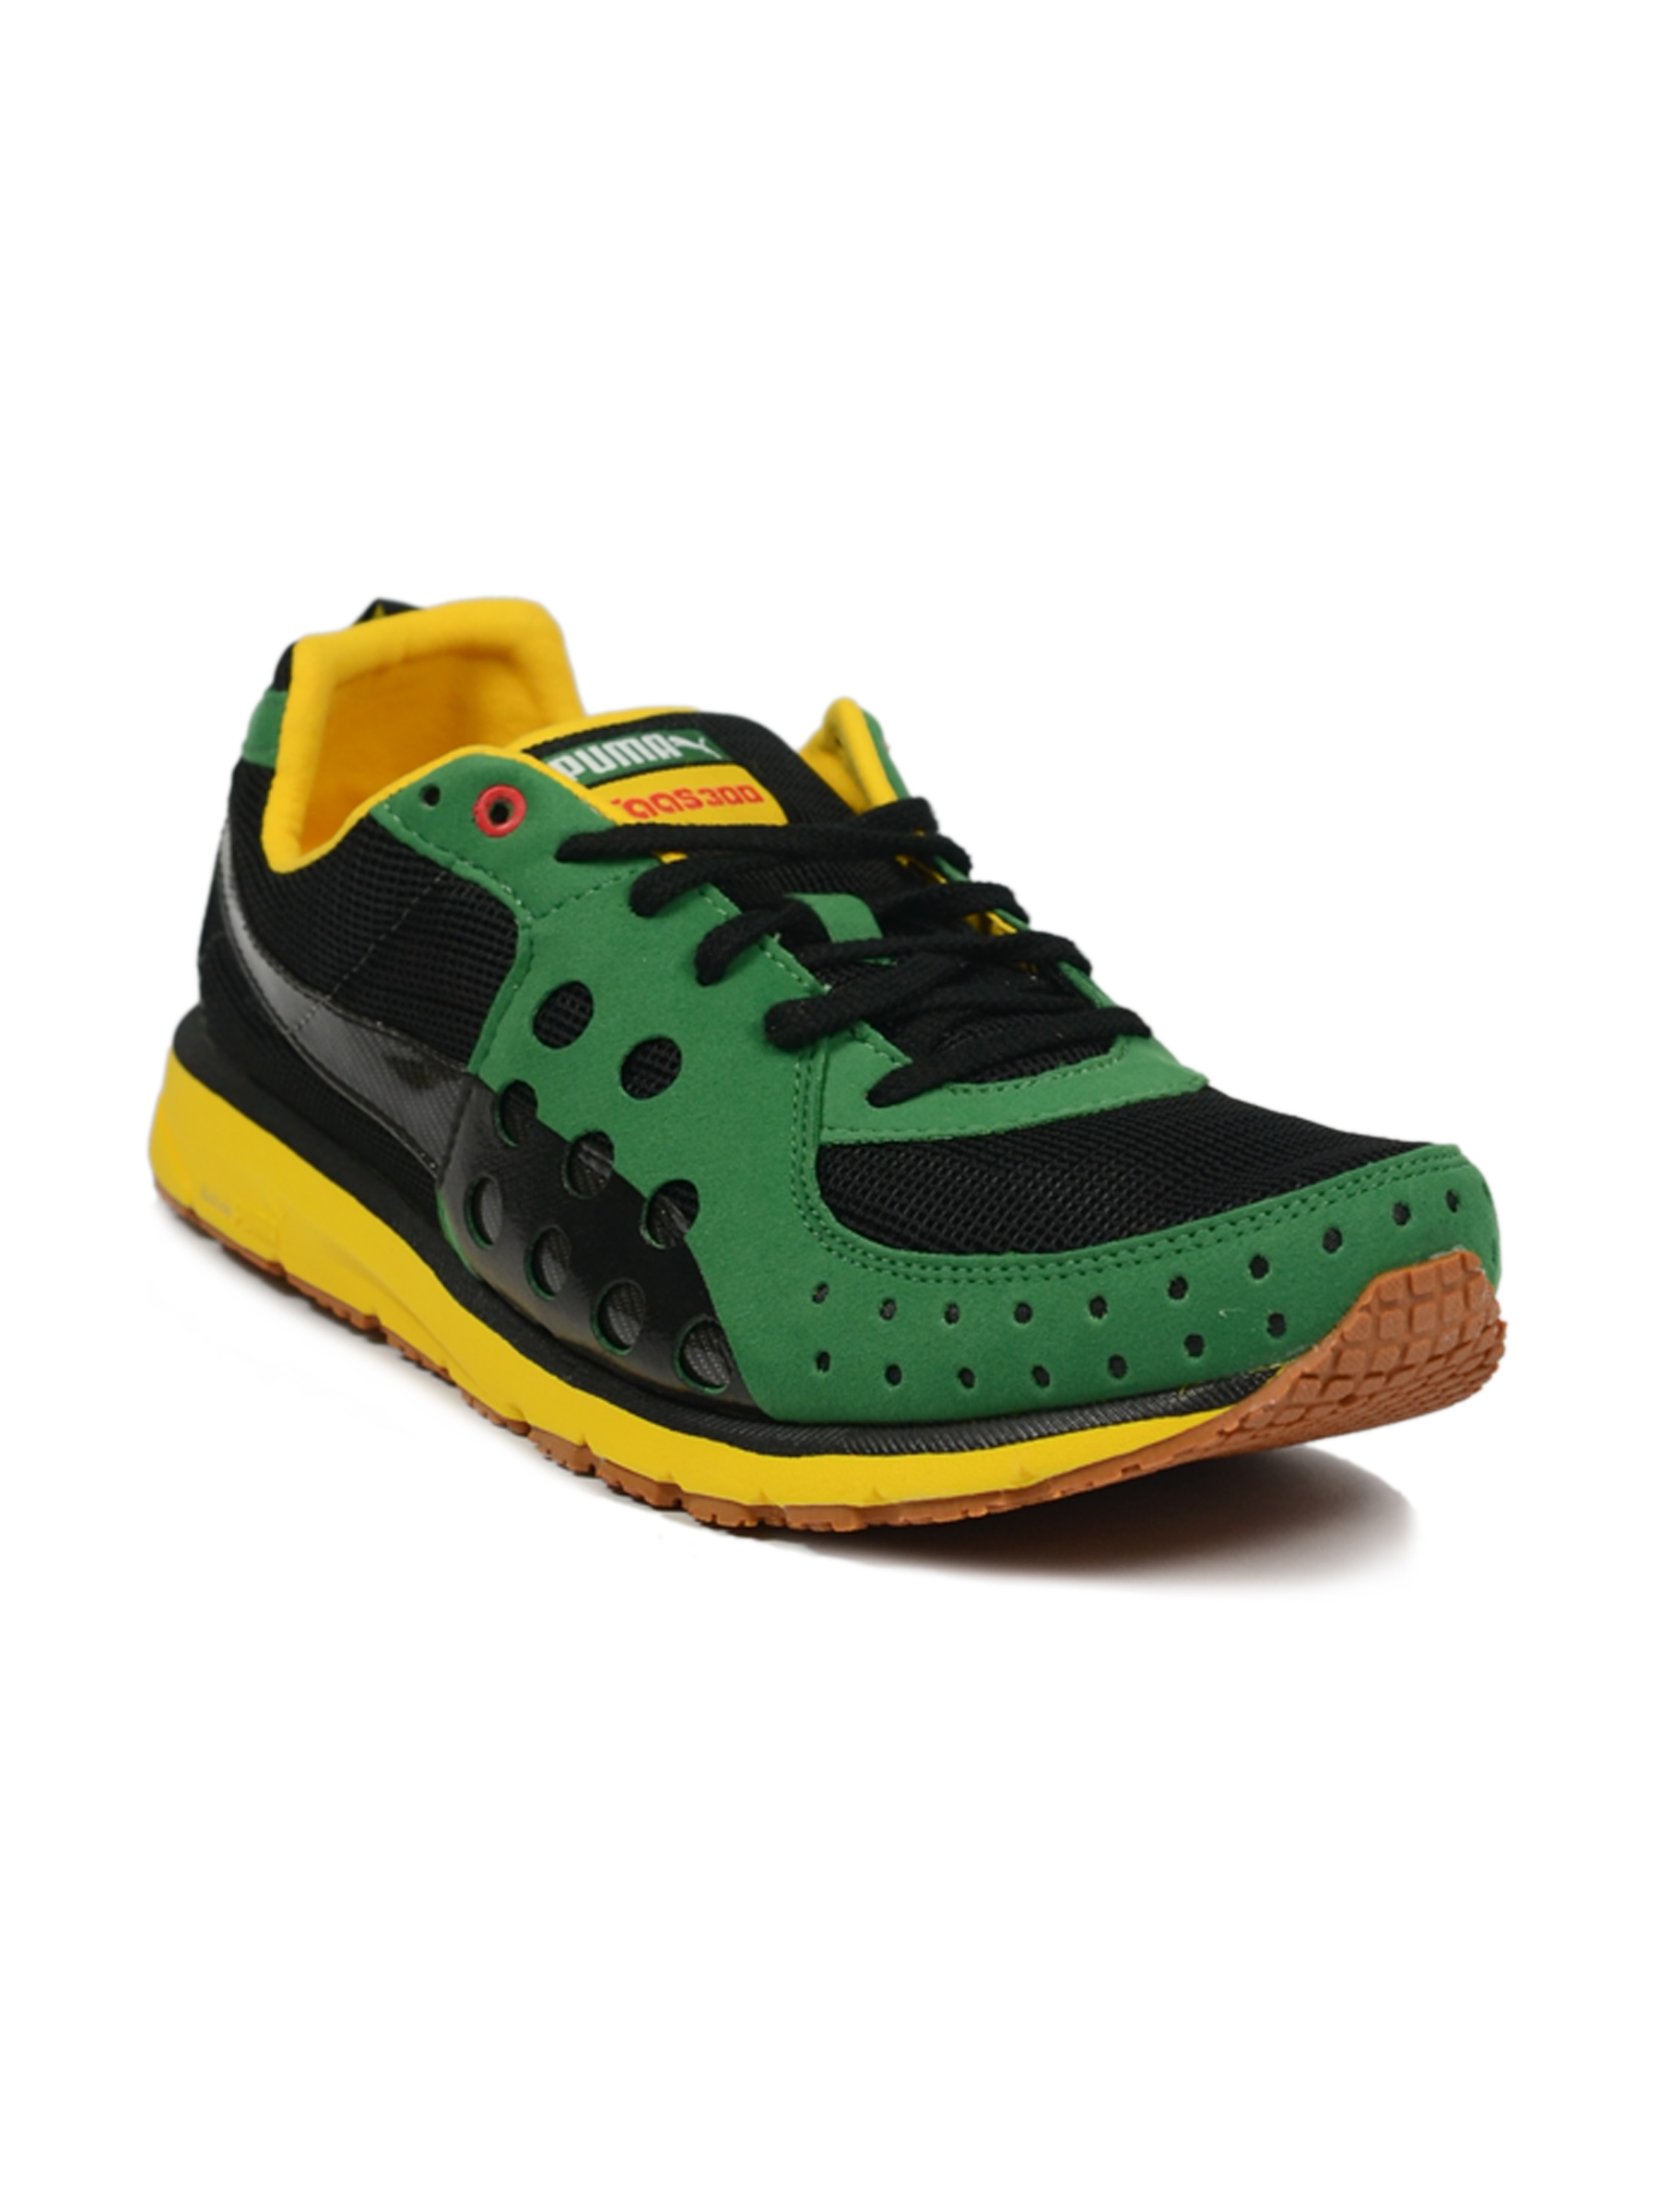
Puma Men's Faas 300 JAM Black Green Yellow Shoe
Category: Footwear / Shoes / Sports Shoes
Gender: Men
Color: Black
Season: Fall 2011
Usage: Sports